Adoration of the Magi with Saint Helena

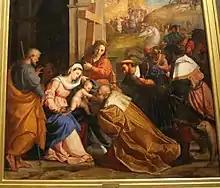
Detail of the painting

The canvas depicts the classic characters of the Adoration of the Magi, with Saint Joseph placed on the left of the canvas next to the Virgin and Child, and on the right the three Magi, one of them black and another an older man, accompanied by several soldiers and courtiers, who make up a procession winding through what appears to be a valley. In the distance a shepherd grazes his flock of sheep, while on the mountain on the opposite side is a castle, with blue mountains in the distance. A dilapidated classical building occupies the left-hand side of the composition.